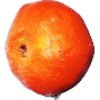
Label: Clementine 1